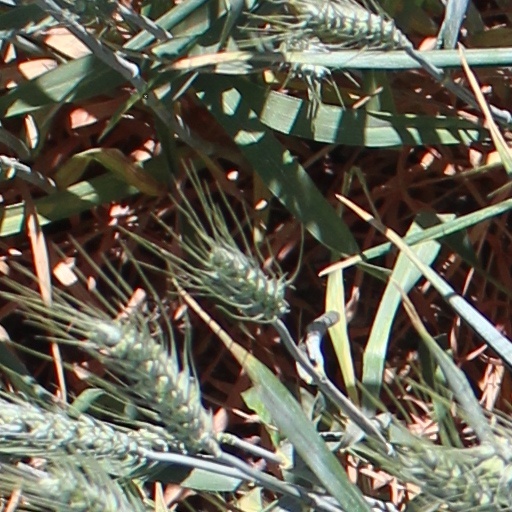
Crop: wheat